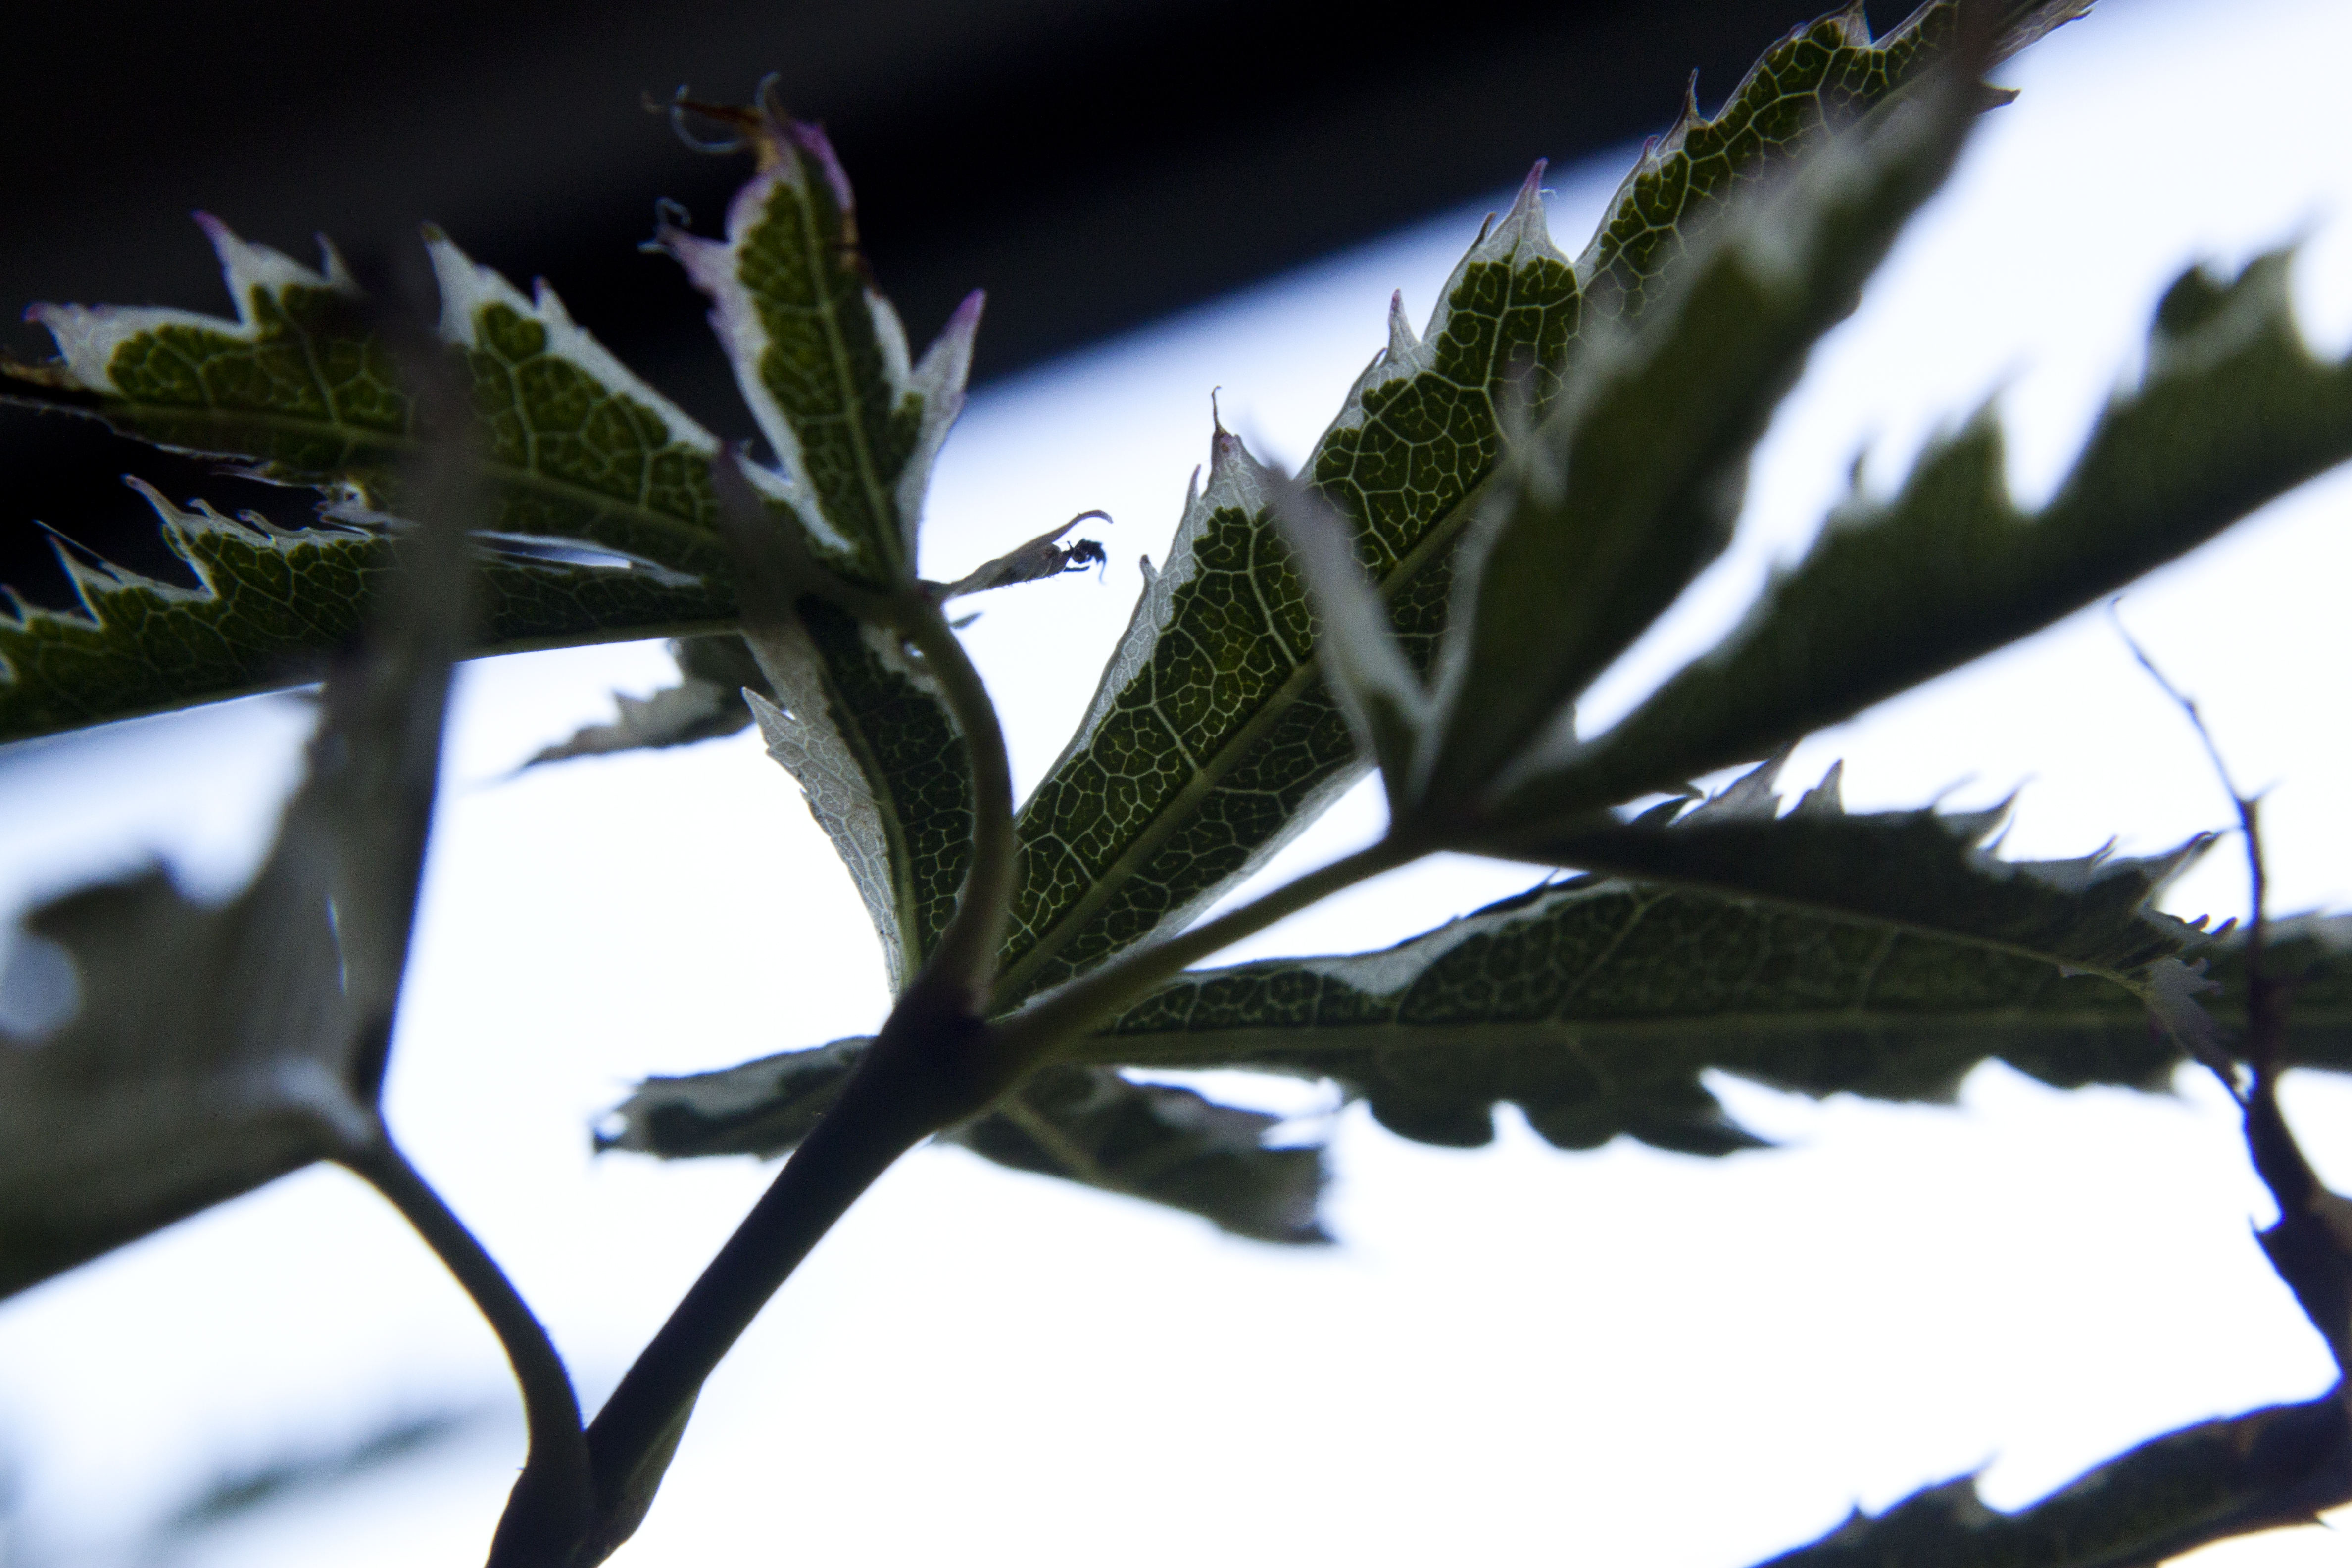
tree, grass, branch, abstract, plant, leaf, flower, frost, green, botany, flora, twig, close up, uk, bushes, peterborough, macro photography, flowering plant, acers, plant stem, land plant